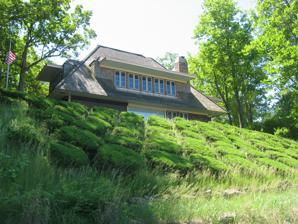
Building: George and Adele Jaworowski House
Country: United States of America
Year built: 1946
Historic house in Indiana, United States United States historic place George and Adele Jaworowski House U.S. National Register of Historic Places George and Adele Jaworowski House, June 2013 Show map of Indiana Show map of the United States Location 3501 Lake Shore Dr. in Duneland Beach, Michigan Township, LaPorte County, Indiana Coordinates 41°45′28″N 86°49′44″W / 41.75778°N 86.82889°W / 41.75778; -86.82889 Area Less than 1 acre (0.40 ha) Built 1945 ( 1945 ) -1946 Architect Wright, John Lloyd Architectural style Prairie School MPS John Lloyd Wright in Northwest Indiana NRHP reference No. 13000088 Added to NRHP August 1, 2013 George and Adele Jaworowski House , also known as Early Birds, is a historic home located in Michigan Township , LaPorte County, Indiana .  It was designed by architect John Lloyd Wright and built in 1945–1946.  The house is atop and carved into a sand dune on the shore of Lake Michigan .  The house is in the Prairie School of architecture and has a high pitched hipped roof with wide overhanging eaves and dormer. Also contributing is the house site. It was listed on the National Register of Historic Places in 2013. References